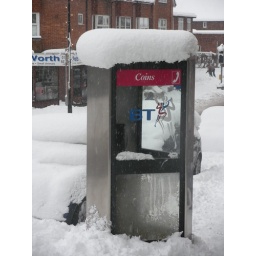
As you can see by the car parked next to this phone box, nothing much was going anywhere.